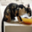
Label: cat